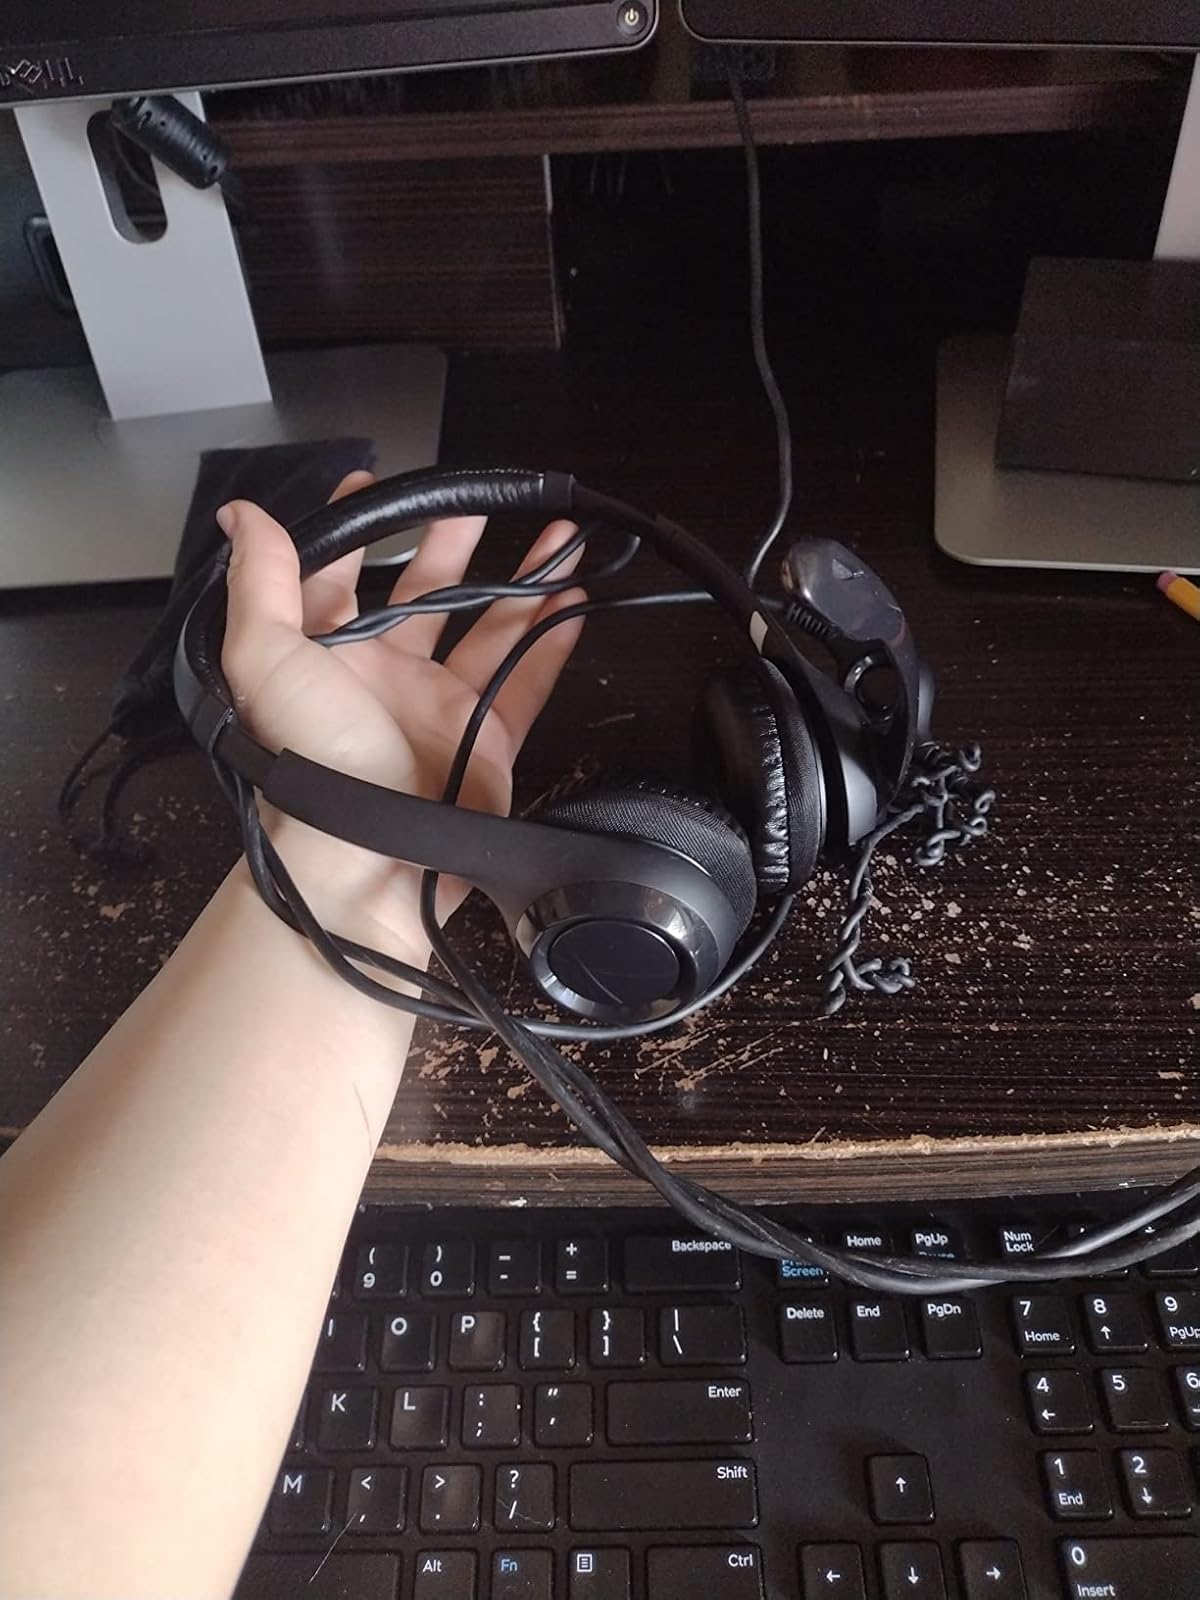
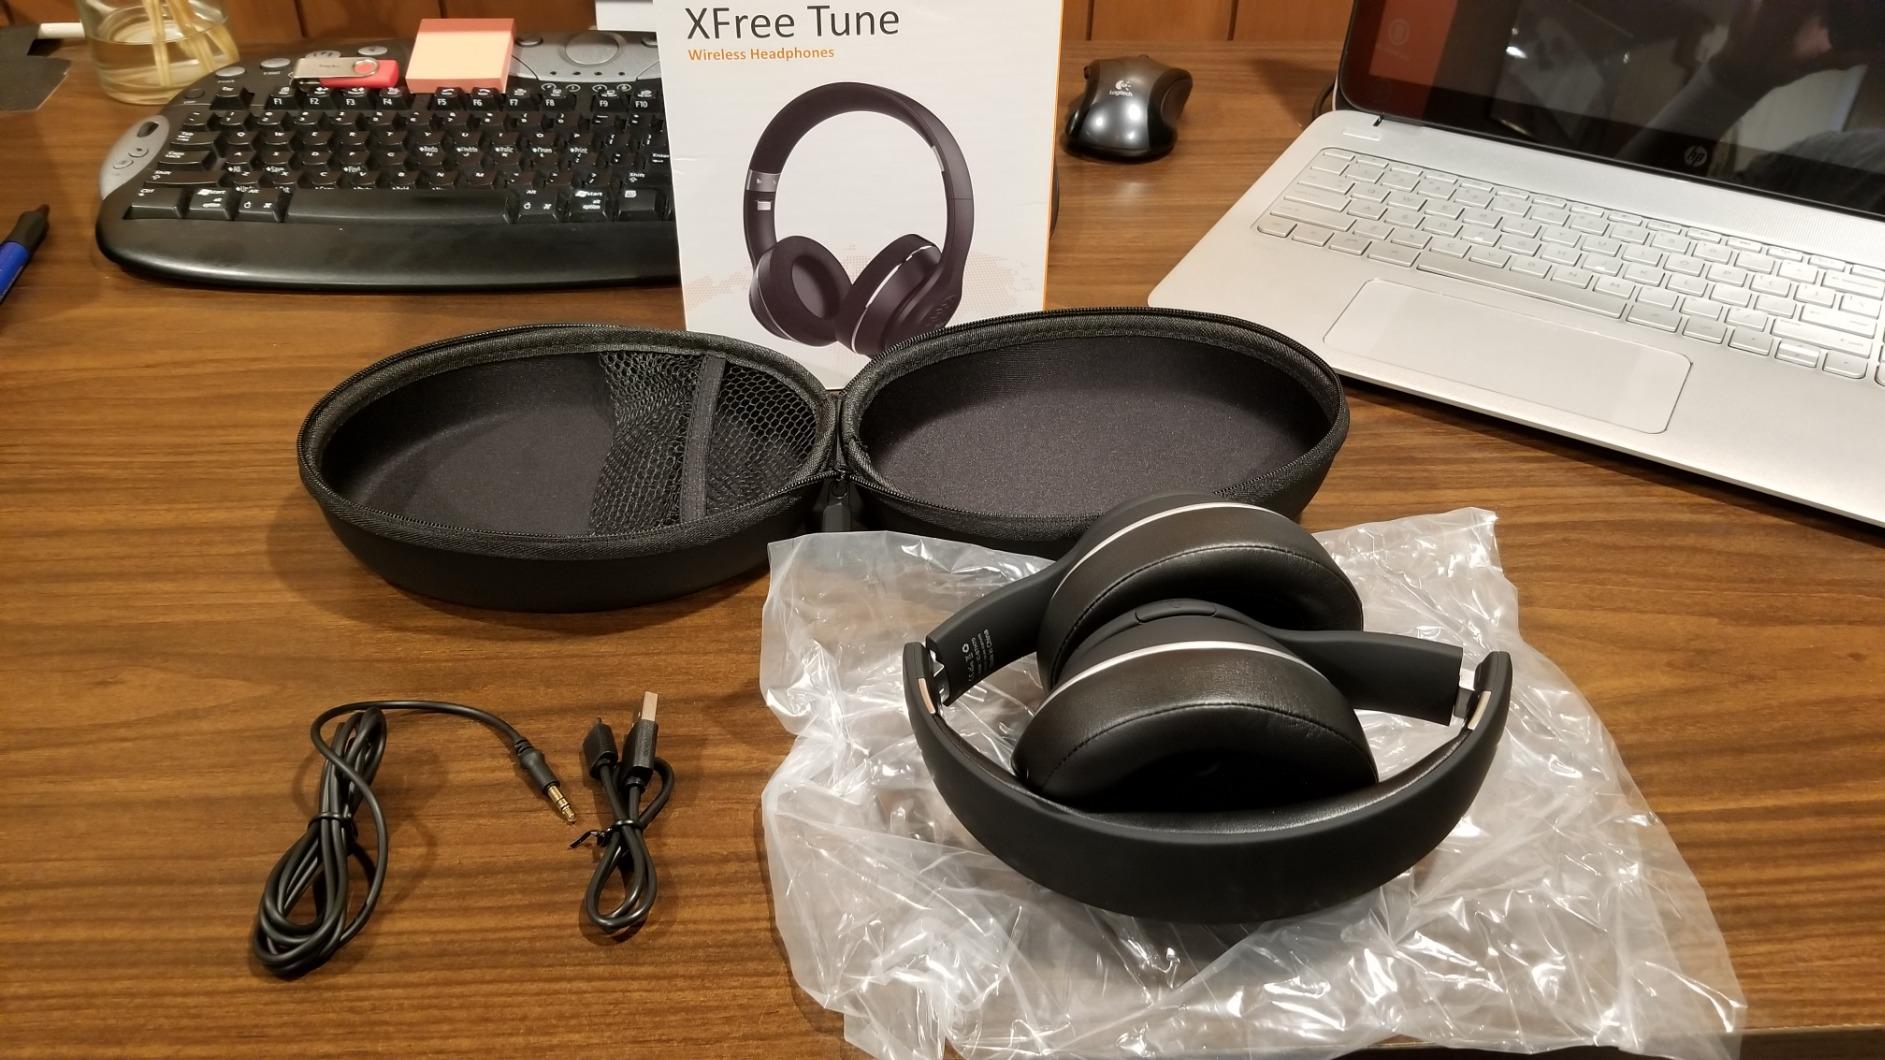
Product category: headphones
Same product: no